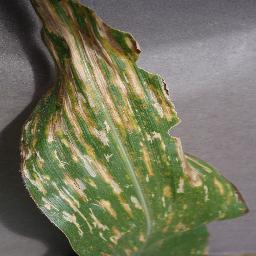
Label: Corn_(Maize)___Gray_Leaf_Spot_(Cercospora)